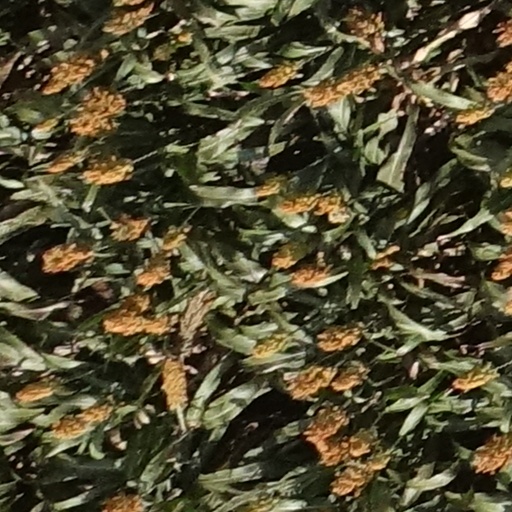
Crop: sorghum